Superconducting magnet

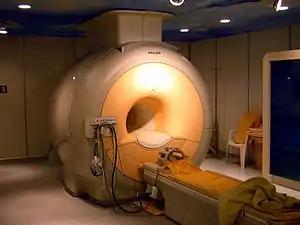
A magnetic resonance imaging (MRI) scanner using a superconducting magnet. The magnet is inside the doughnut-shaped housing and can create a 3-tesla field inside the central hole.

Superconducting magnets have a number of advantages over resistive electromagnets. They can generate much stronger magnetic fields than ferromagnetic-core electromagnets, which are limited to fields of around 2 T. The field is generally more stable, resulting in less noisy measurements. They can be smaller, and the area at the center of the magnet where the field is created is empty rather than being occupied by an iron core. Large magnets can consume much less power. In the persistent state (above), the only power the magnet consumes is that needed for refrigeration equipment. Higher fields can be achieved with cooled resistive electromagnets, as superconducting coils enter the non-superconducting state at high fields. Steady fields of over 40 T can be achieved, usually by combining a Bitter electromagnet with a superconducting magnet (often as an insert).